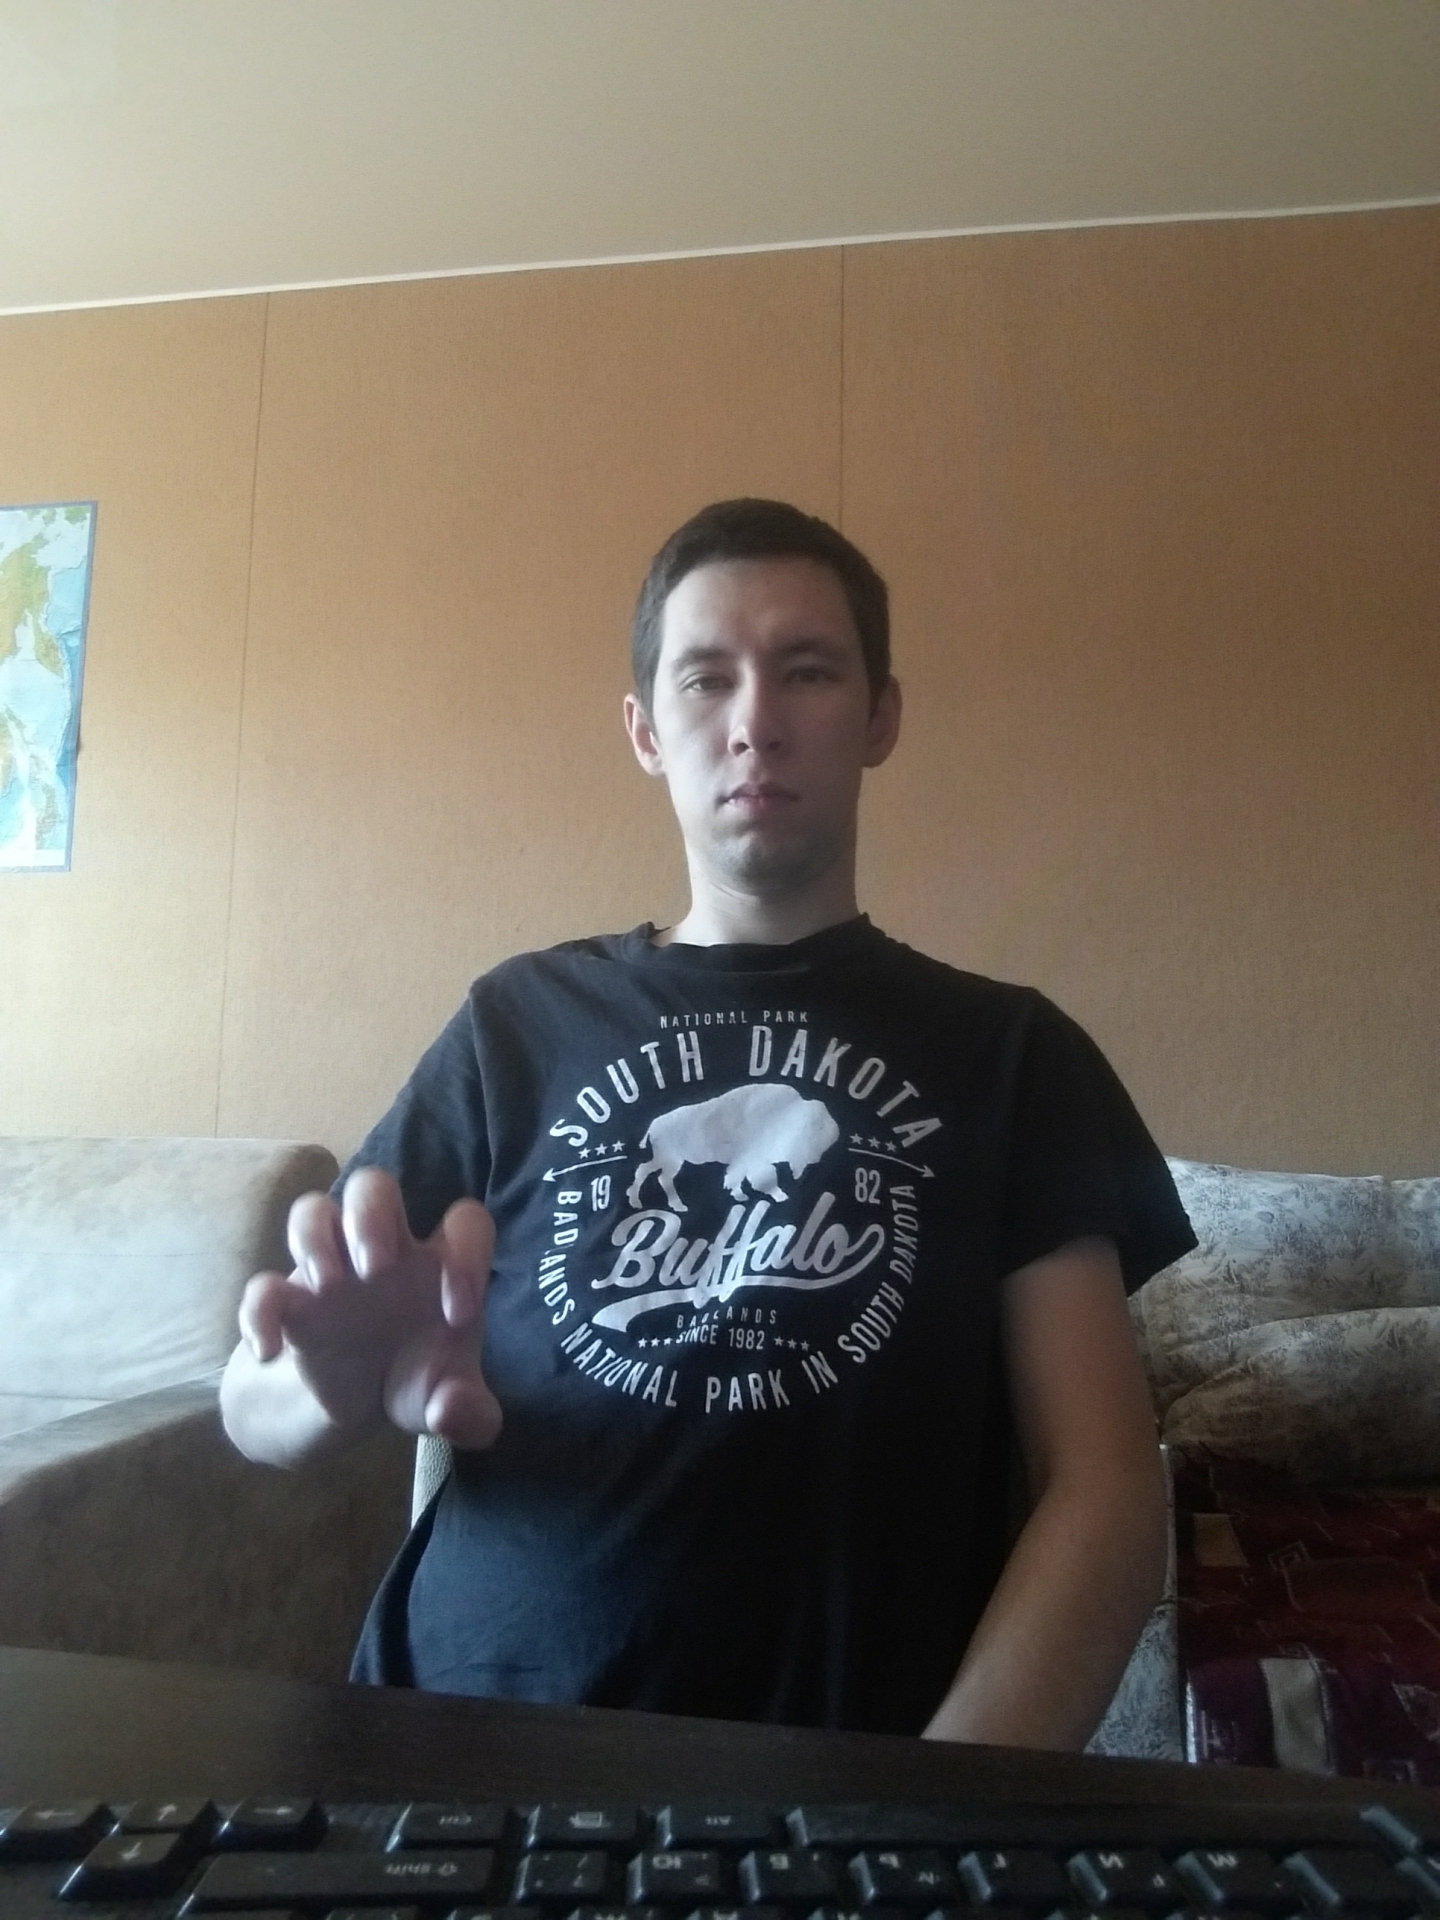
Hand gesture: grabbing